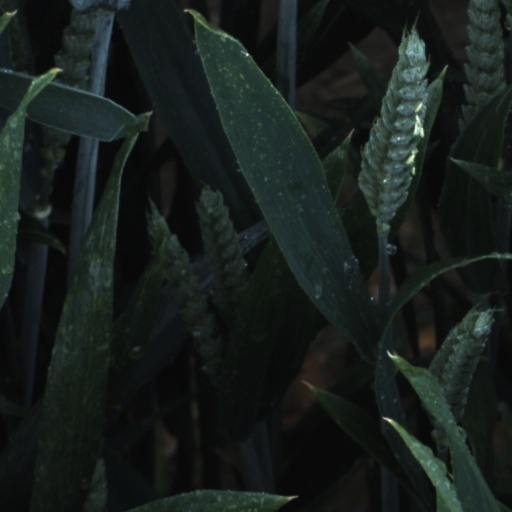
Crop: wheat